Glacial period

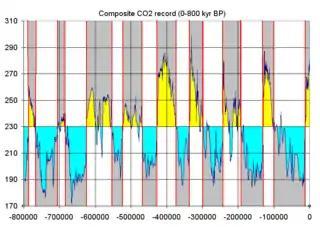
Glacial and interglacial cycles as represented by atmospheric CO, measured from ice core samples going back 800,000 years. The stage names are part of the North American and the European Alpine subdivisions. The correlation between both subdivisions is tentative.

Within the Quaternary, which started about 2.6 million years before present, there have been a number of glacials and interglacials. At least eight glacial cycles have occurred in the last 740,000 years alone. Changes in atmospheric and associated radiative forcing were among the primary drivers of globally cold glacial and warm interglacial climates, with changes in ocean physical circulation, biological productivity and seawater acid-base chemistry likely causing most of the recorded changes